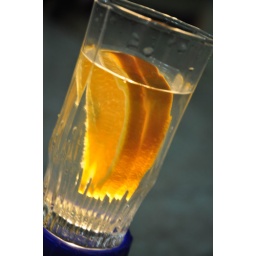
orange in a water cup